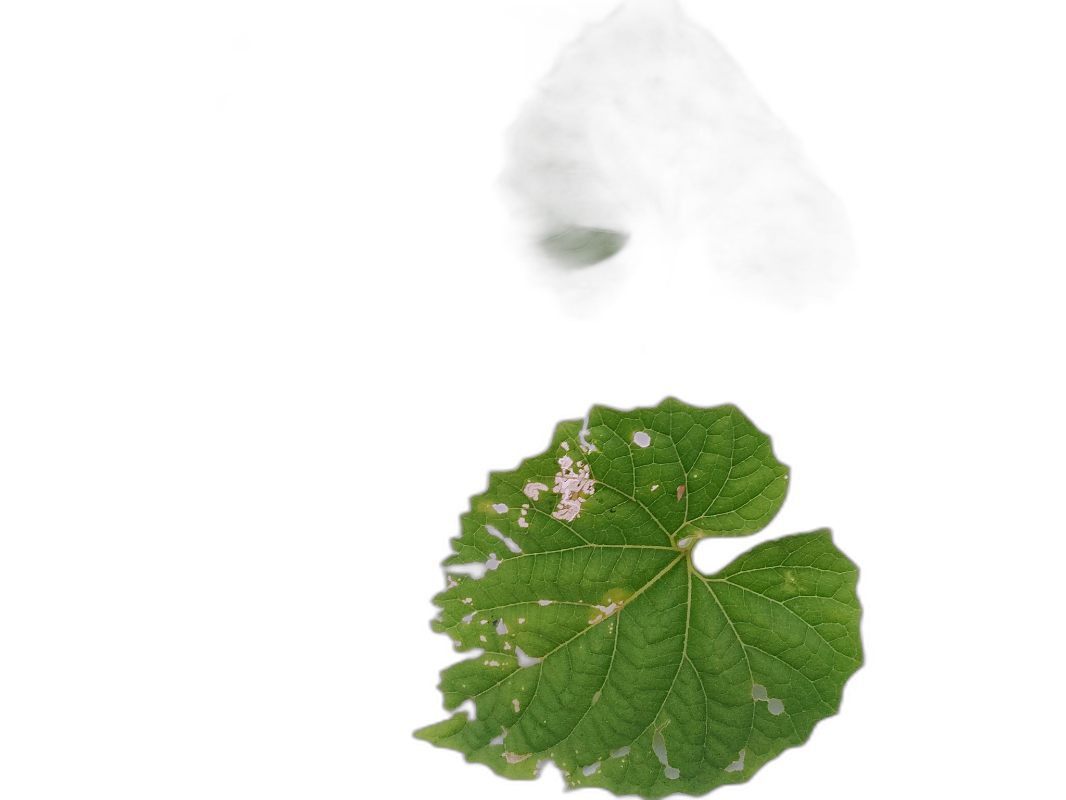
Crop: Zucchini
Label: Xanthomonas_Leaf_Spot